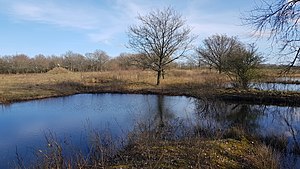
Lustrup Fællesjord
Arealet set fra det nordvestlige hjørne
Lustrup Fællesjord
Lustrup Fællesjord eller Lustrup Fælleslod er et nu fredet og varieret hede- og kærområde, hvor egnens bønder tidligere gravede mergel og efterlod et større antal mindre vandhuller. Området ligger lidt sydøst for Lustrup ved Ribe i Esbjerg Kommune. Lustrup-Damhus Beboerforening disponerer i dag over dets brug og anvender det bl.a. til kogræsserlaug.En offentlig sti krydser gennem arealet.